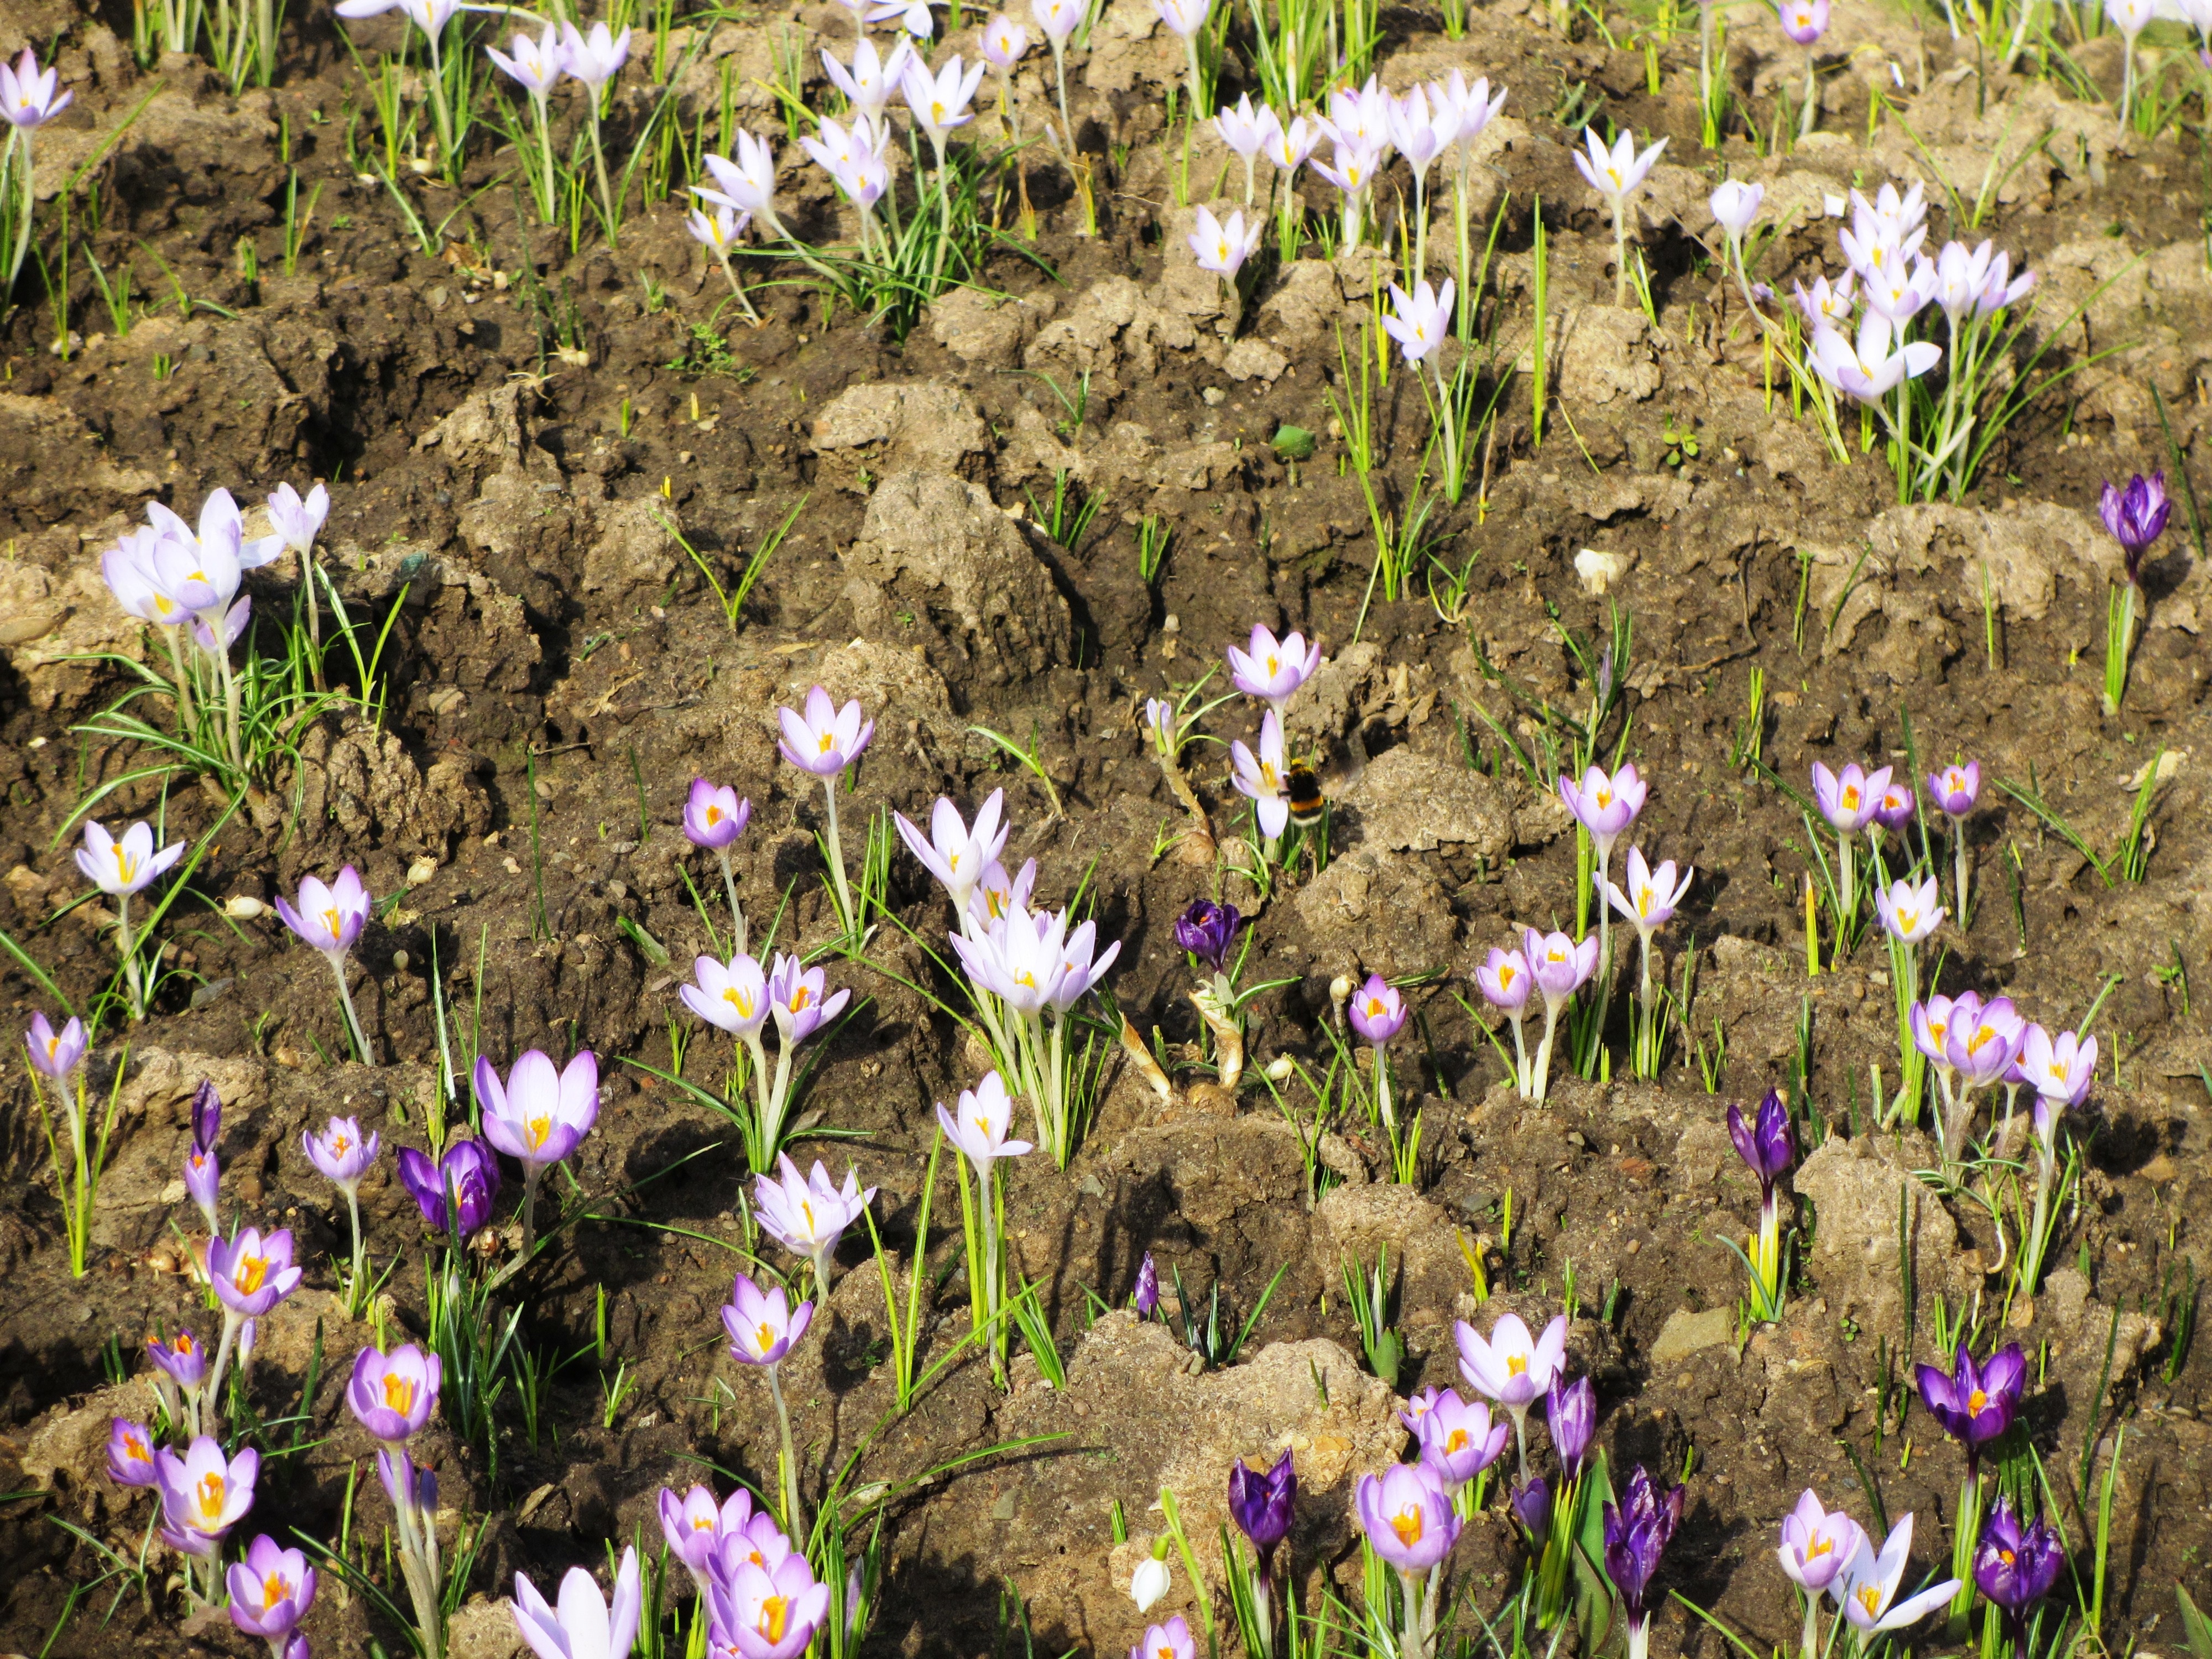
plant, meadow, flower, spring, botany, garden, flora, wildflower, iris, crocus, spring flower, flowering plant, land plant, iris family